Castello Orsini-Odescalchi

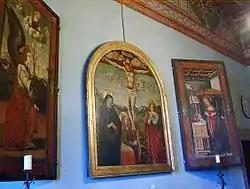
Artwork

The castle's earliest history is inferred to be linked to one of the numerous towers built in the tenth century as a defence against the Saracen attacks, as implied by the ancient name of "Castrum Brachiani". In the eleventh century the neighbouring territory was acquired by the Prefetti di Vico family, who turned the tower into a castle. Ferdinand Gregorovius dated the possession of Bracciano by the Orsini to 1234. From 1375, it was a Papal possession.